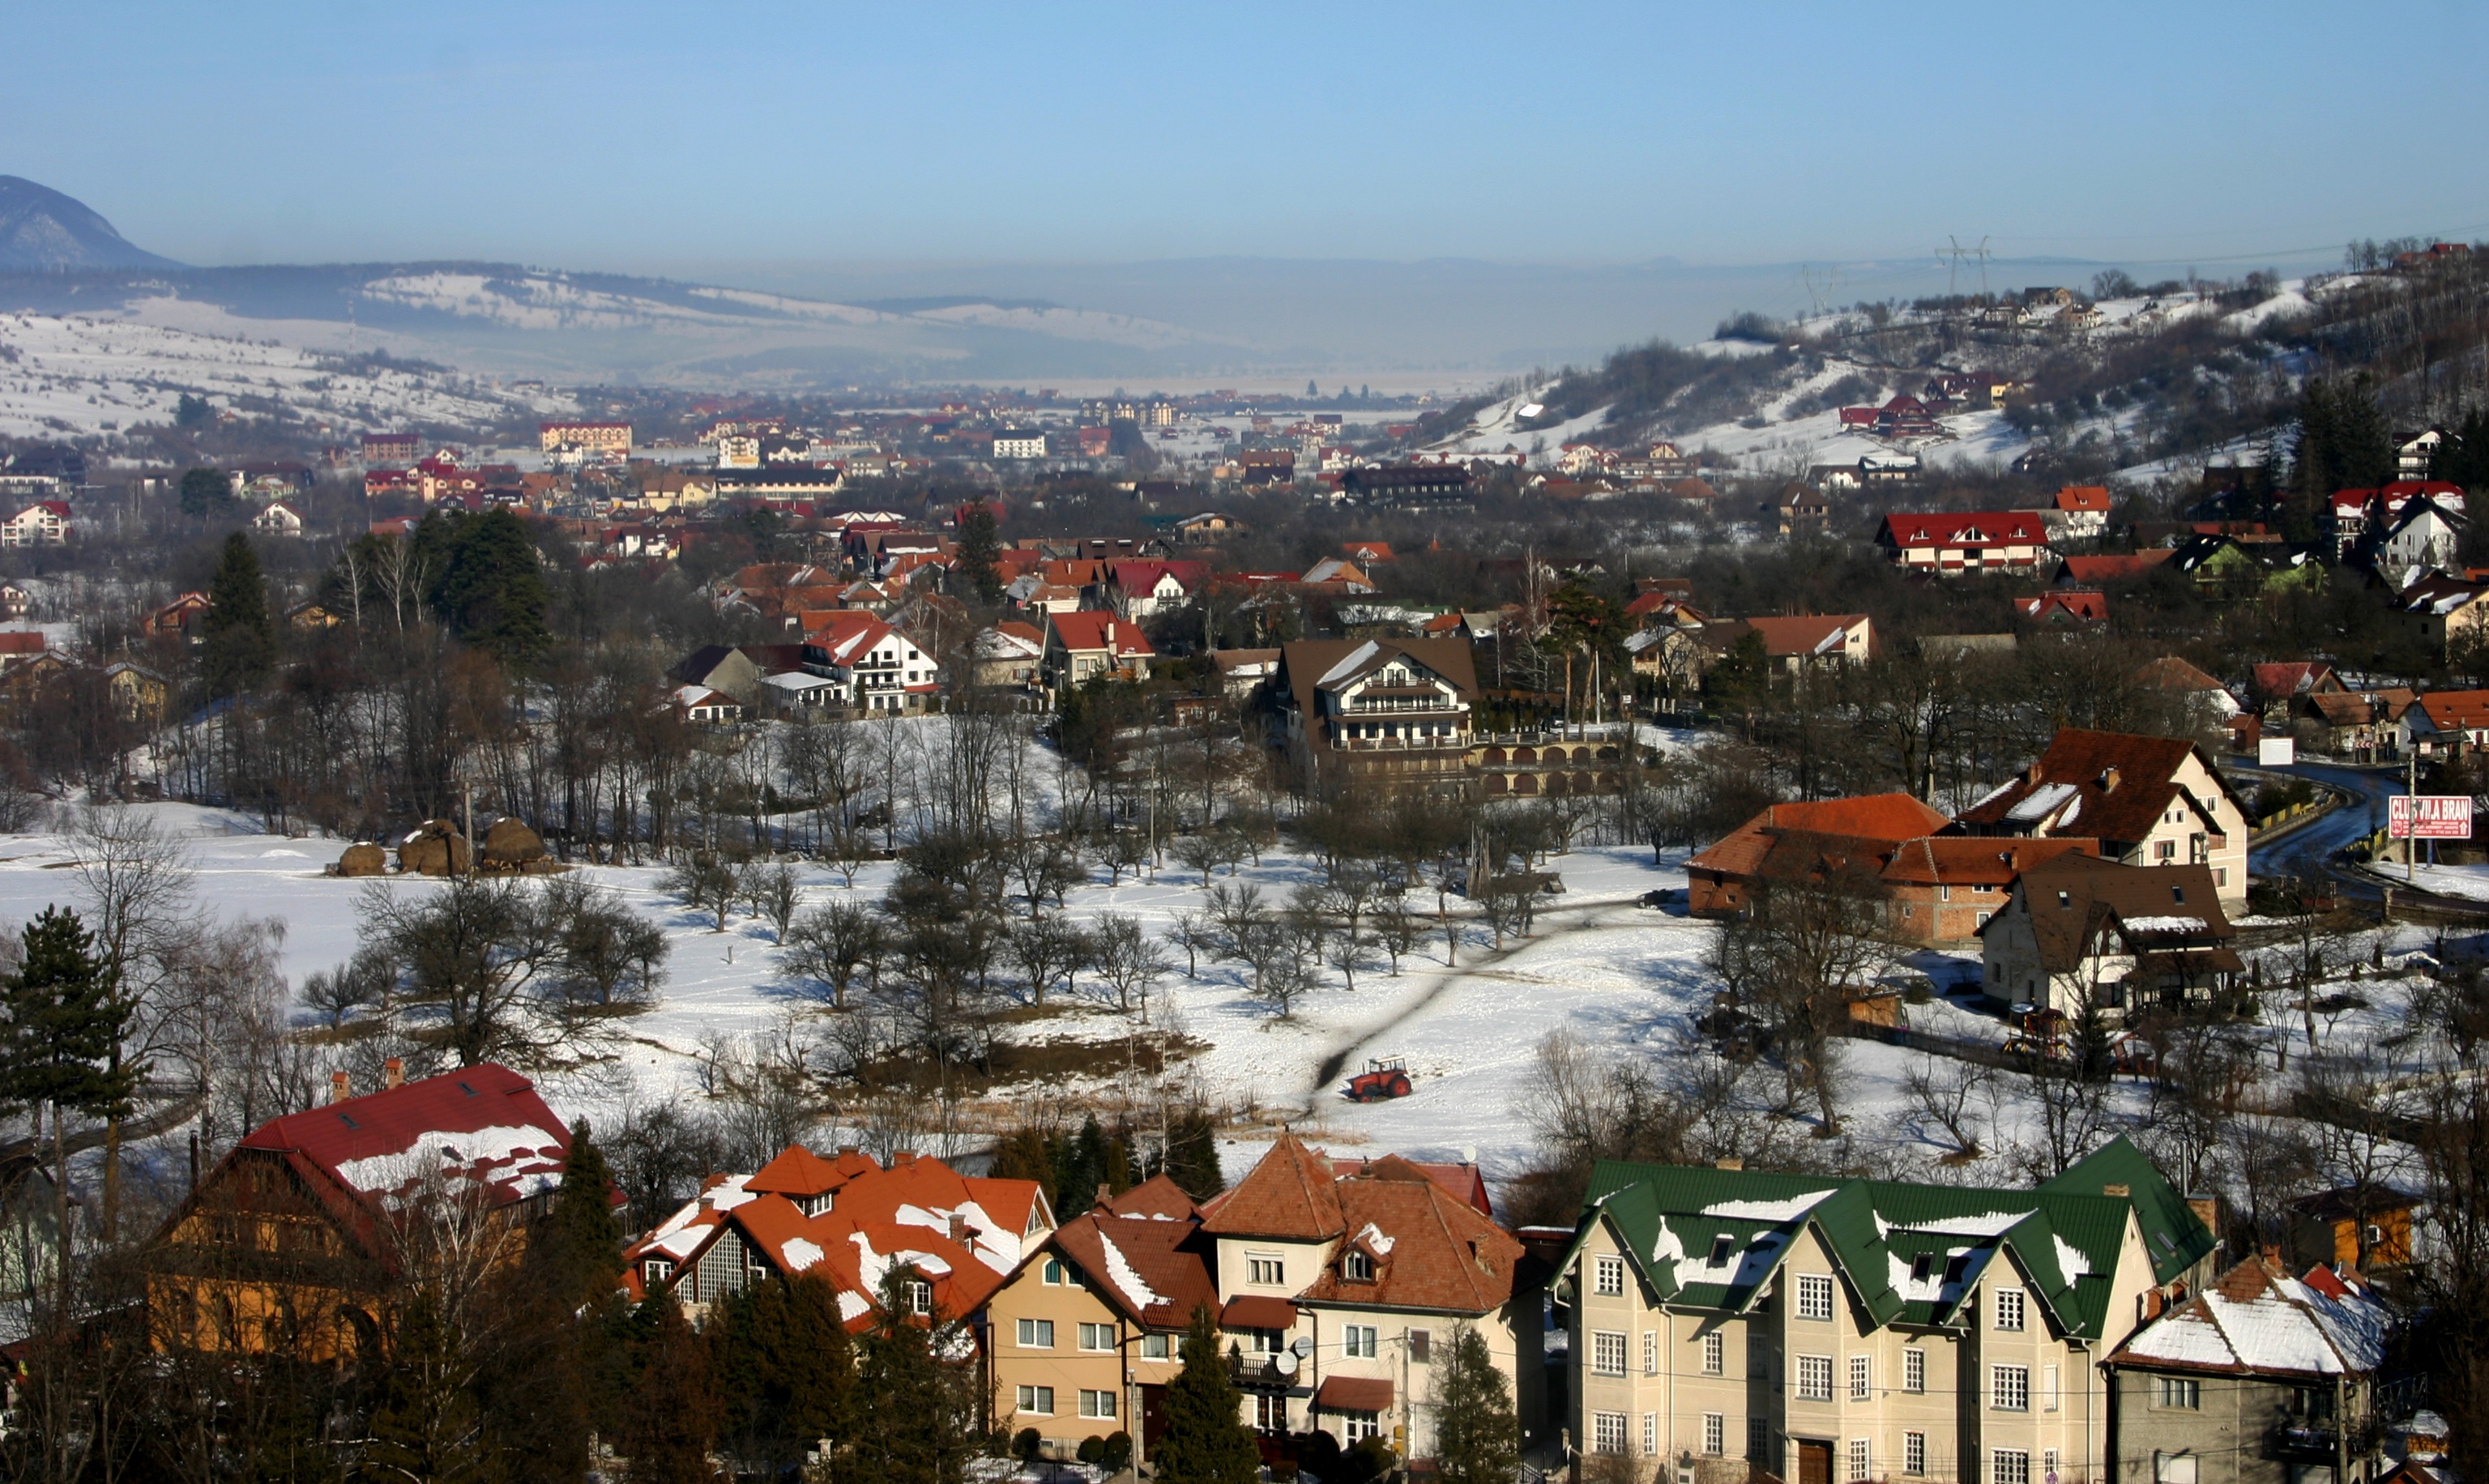
snow, winter, architecture, skyline, town, city, mountain range, cityscape, panorama, village, suburb, tourism, season, medieval, romania, bran, neighbourhood, aerial photography, bran castle, residential area, human settlement, geological phenomenon, dracula castle, bran city, view from bran castle